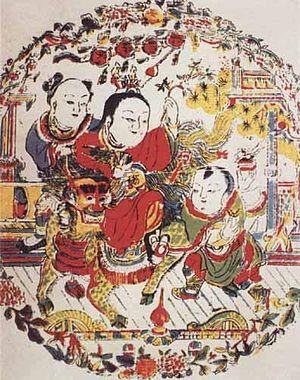
Le qilin, k'ilin, kiling ou kirin est un animal composite fabuleux issu de la mythologie chinoise possédant plusieurs apparences. Il tient généralement un peu du cerf et du cheval, possède un pelage, des écailles ou les deux, et une paire de cornes ou une corne unique semblable à celle du cerf. Créature cosmogonique, symbole d'harmonie et roi des animaux à pelage, il ne réside que dans les endroits paisibles ou au voisinage d’un sage, et en découvrir un est toujours un bon présage. Il apparaît dans les textes avec une corne unique, et son nom est souvent traduit par licorne dans les langues occidentales, bien qu'il ne s'agisse pas d'une caractéristique essentielle de la créature.